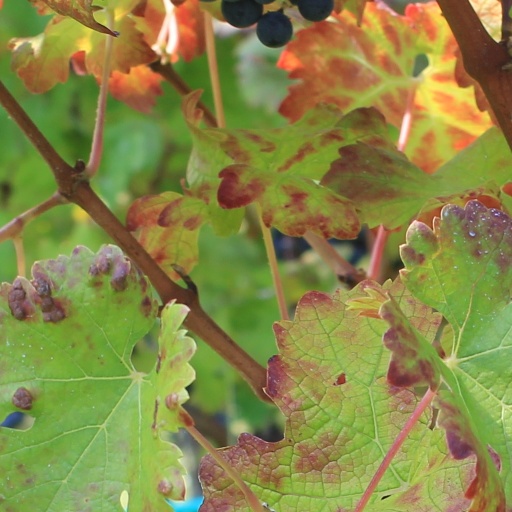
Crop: grape